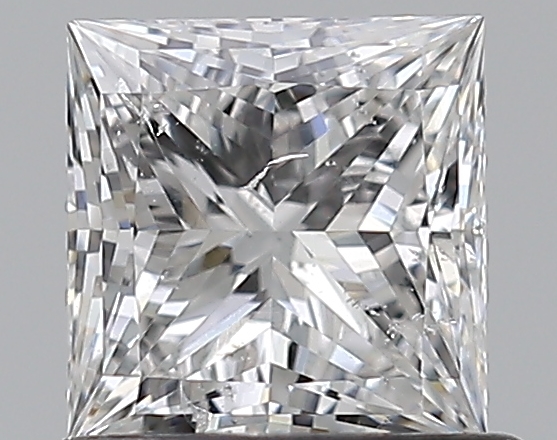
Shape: princess
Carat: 0.71
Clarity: SI2
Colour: F
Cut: EX
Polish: EX
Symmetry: VG
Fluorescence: N
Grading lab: GIA
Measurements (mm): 5.07 x 4.95 x 3.34